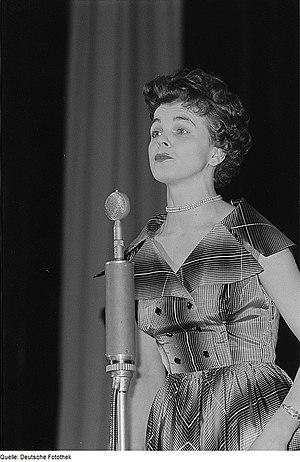
Brigitte Rabald est une chanteuse allemande.